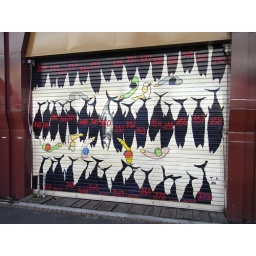
The shutter of a fish store in Tsukiji, Tokyo, where the most famous fish market is there.